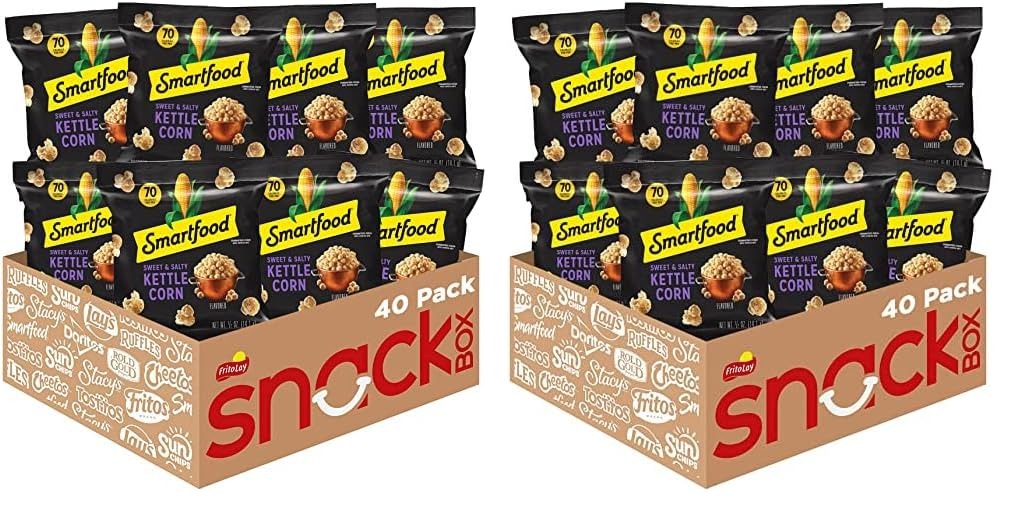
Item Name: Smartfood Sweet & Salty Kettle Corn Flavored Popcorn, 0.5 Ounce (Pack of 80)
Bullet Point 1: The information below is per-pack only
Bullet Point 2: Air Popped Popcorn
Bullet Point 3: 100% Whole Grain Popcorn
Bullet Point 4: No artificial colors, flavors or preservatives
Bullet Point 5: Packaging May Vary
Value: 39.2
Unit: Ounce

Price: 44.86